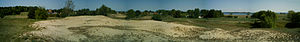
Naturpark Am Stettiner Haff / Naturbeskyttelse / Naturmindesmærker
:Image:Alwarper Binnendünen.jpg